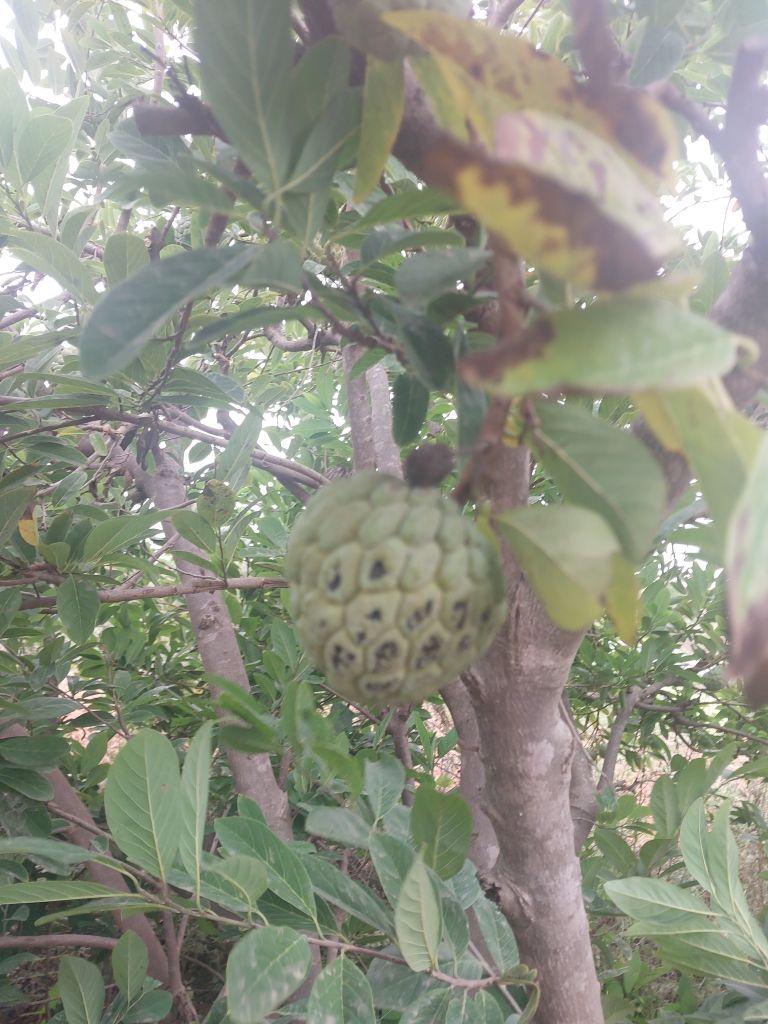
Disease label: Blank Canker